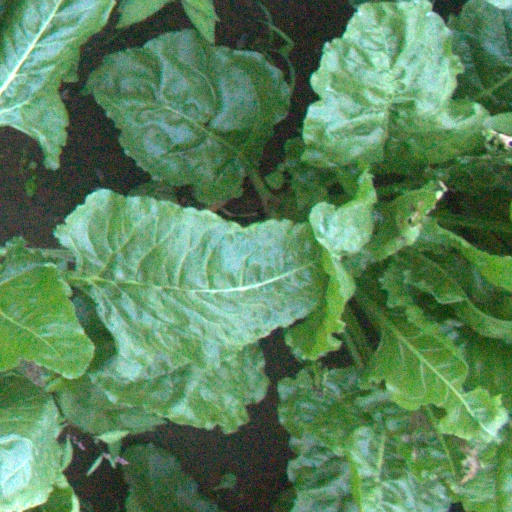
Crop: sugar beet